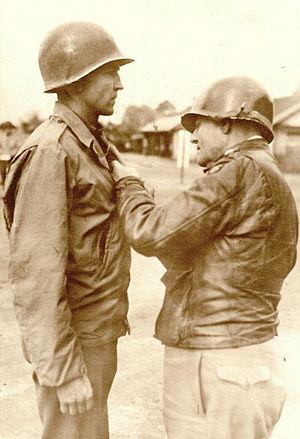
Lucian King Truscott, Jr. était un général de l'US Army pendant la Seconde Guerre mondiale.